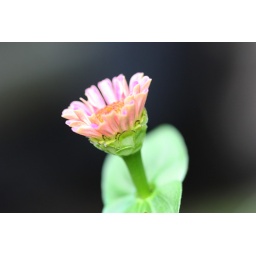
a pink zinnia in the luminous light of a brightening but cloudy sky